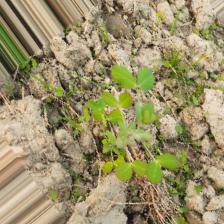
Label: Lentil Rust